Spodnje Bitnje

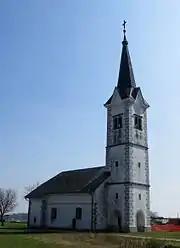
Saint Nicholas's Church

The local church is dedicated to Saint Nicholas and belongs to the Parish of Žabnica.